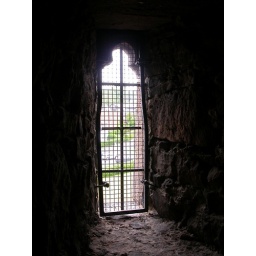
A window in the tower of Schloss Steinau.